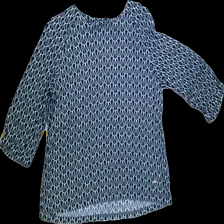
View: front
Type: Blouse
Category: Ladies
Brand: Dobber
Colors: Blue, White
Material: 100%viscose
Pattern: Geometric print
Cut: Regular, C-collar
Size: 38
Season: All
Trend: No trend
Stains: No
Price range: <50
Recommended usage: Export